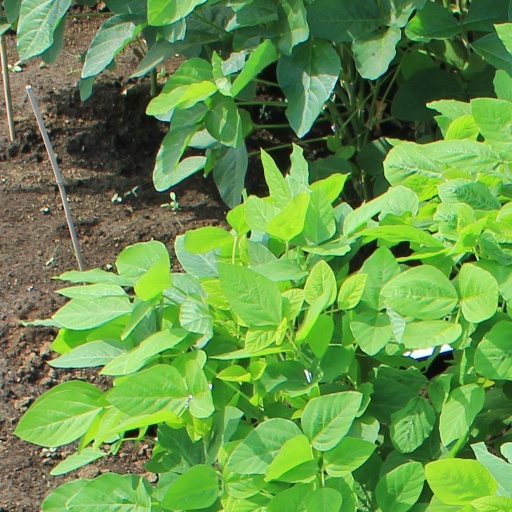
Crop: soybean